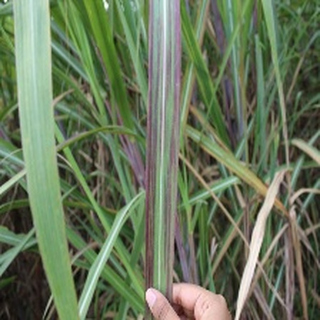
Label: sugarcane_bacterial_blight